Drive-in theater

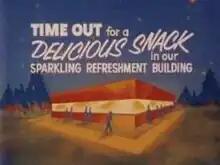
A snack bar ad shown at a drive-in

The drive-in's peak popularity came in the late 1950s and early 1960s, particularly in rural areas, with over 4,000 drive-ins spread across the United States in 1958. They were a cheaper alternative to in-door cinema theaters because not only did they save the gas of driving out to the city and then back home, but the cost of building and maintaining a drive-in theater was cheaper than that of an indoor theater, resulting in the lower overall cost of attendance. Among its advantages was the fact that older adults with children could take care of their infant while watching a movie. At the same time, youth found drive-ins ideal for a first date. Unlike indoor cinema theaters, there was an air of informality that was appealing to people of all ages, but specifically to families. The drive-in's success was rooted in its reputation of being a family-friendly place. Parents were able to bring their children to the theater, often in pajamas, without worrying about bothering other movie-goers and were also able to spend time together without paying the expenses of babysitters. Drive-ins catered to their known audience, offering luxuries such as bottle warmers and diaper vending machines, and later miniature golf courses, swimming pools, and even motels on the land with windows facing the screens so that viewers could watch the films from their beds. During the 1950s, the greater privacy afforded to patrons gave drive-ins a reputation as immoral, and they were labeled "passion pits" in the media. The 1978 movie "Grease" portrays the local drive-in as a preferred spot for trysts. This indicates that the drive-in theater experience was a part of North American pop culture during this time, coupled with people's love for cars and movies. It was also popular among young people to meet up and have sex, smoke marijuana and drink alcohol. It was appealing to young people as it allowed them to express freedom and liberty they would otherwise lack at home.